Gardenia jasminoides

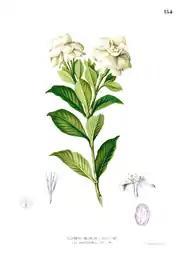
1880s botanical drawing

"Gardenia" 'Aimee' is an early-flowering (spring) form. Cultivars such as "G." 'Shooting Star' and "G." 'Chuck Hayes' are more cold-hardy, roughly to Zone 7. "G." 'Kleim's Hardy' is a dwarf form to 1 m high and wide with star-shaped flowers, it is tolerant to Zone 7. "G." 'Crown Jewel' is a hybrid from "G." 'Kleim's Hardy' crossed with "G." 'Chuck Hayes' that can grow in sheltered locations in Zone 6. It grows to 1 m high by 1.5 m wide (3 ft by 5 ft). "G." 'Summer Snow' is (Patent number PP22797) a cultivar tolerant to USDA Zone 6 that grows to 1.5 m (5 ft) high with flowers to 11 cm (4.5 in) diameter.